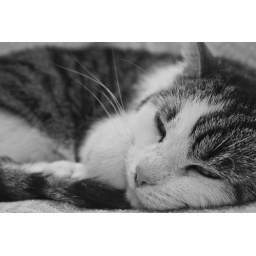
Eazy... in black & white